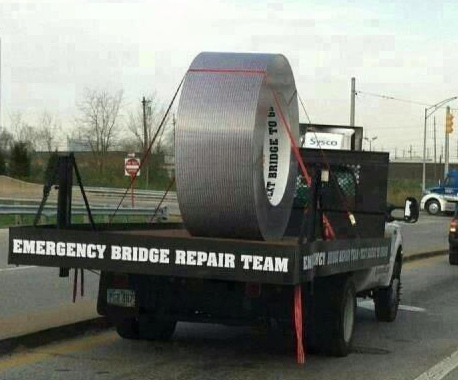
The flat bed truck has a huge roll of tape on the back.

A truck with an oversized roll of duct tape on the back of it.

A flat bed truck carrying a large spool of metal.

A large truck is carrying a large tube of supplies.

a truck with a giant roll of duct tape on the back as a joke